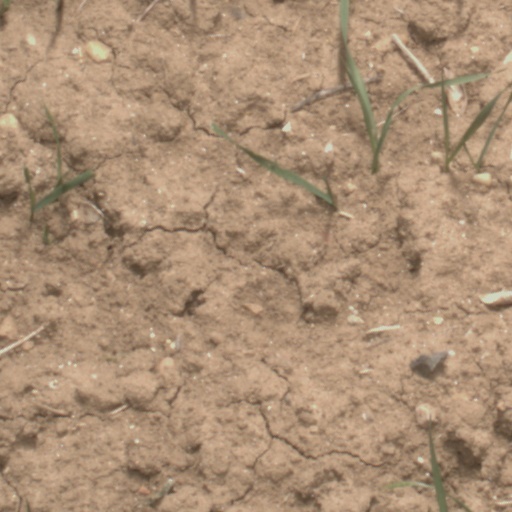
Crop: wheat